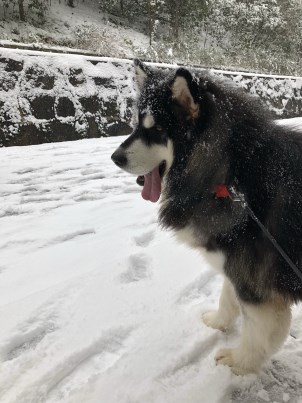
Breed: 1324-n000004-malamute